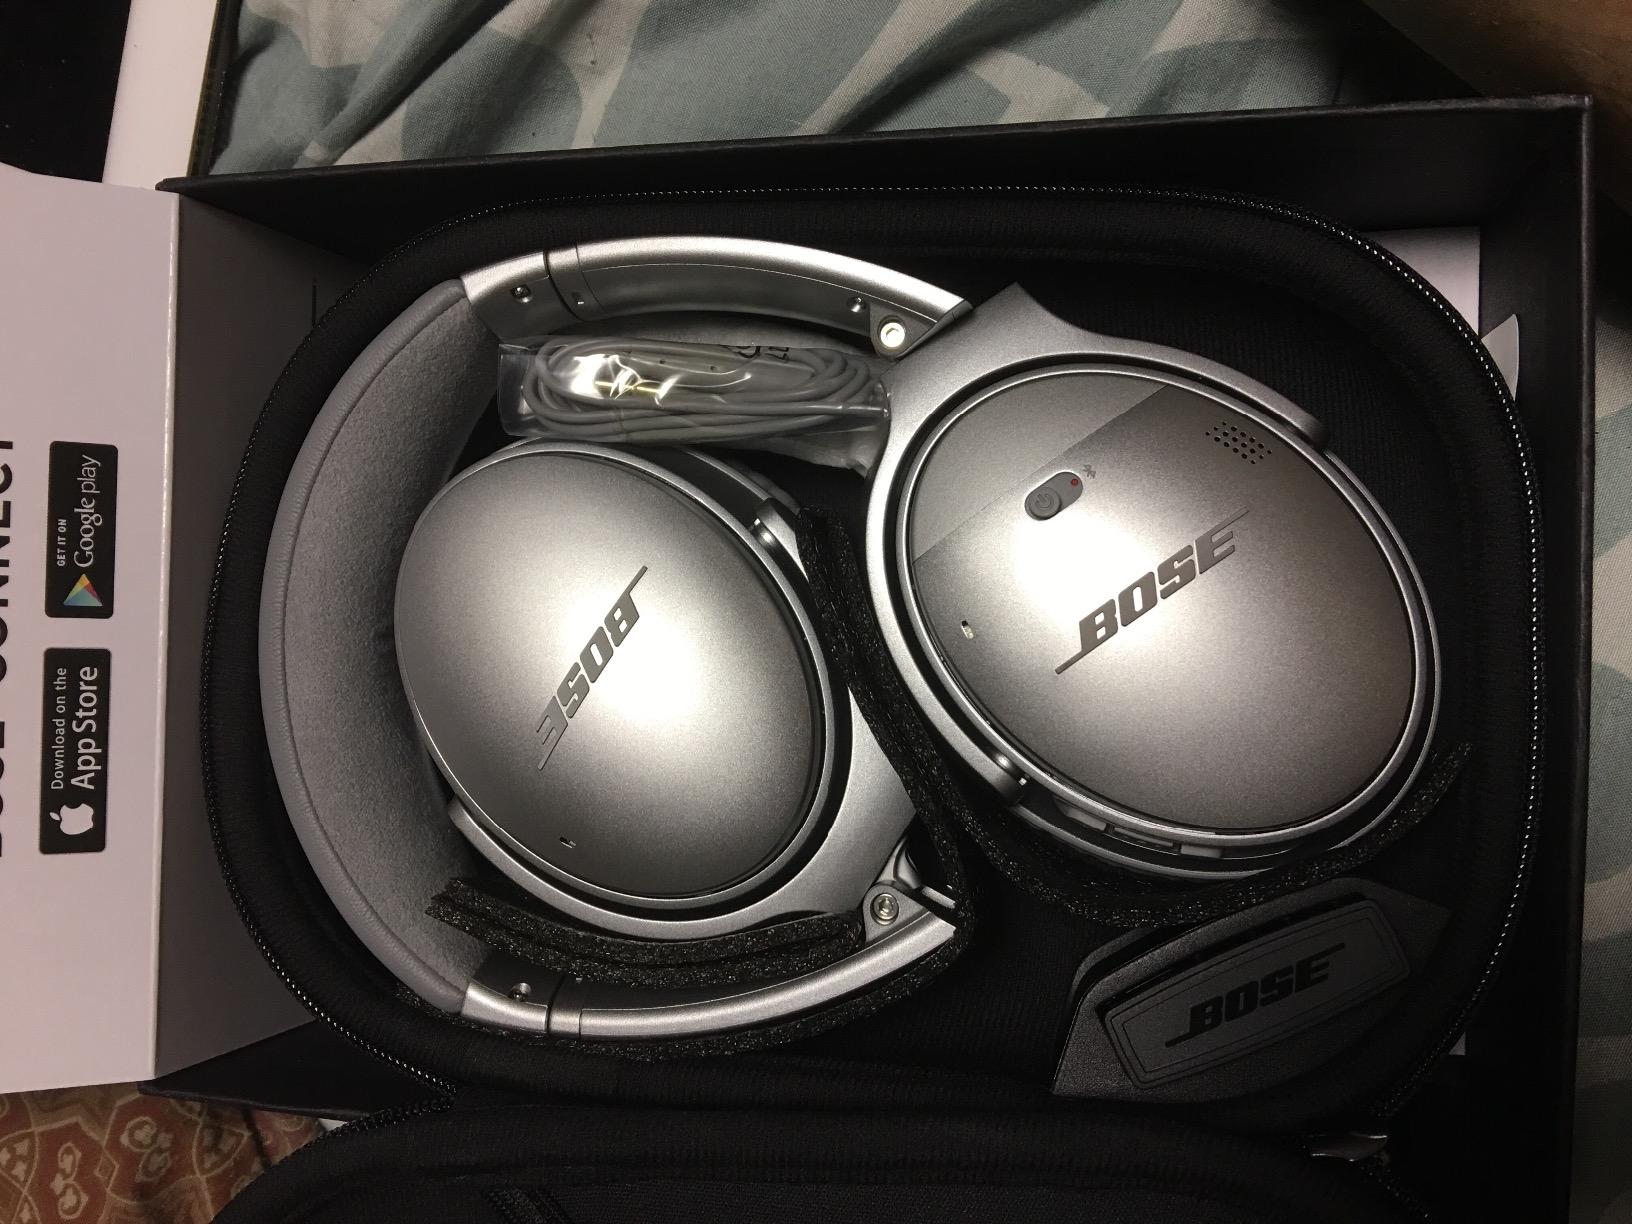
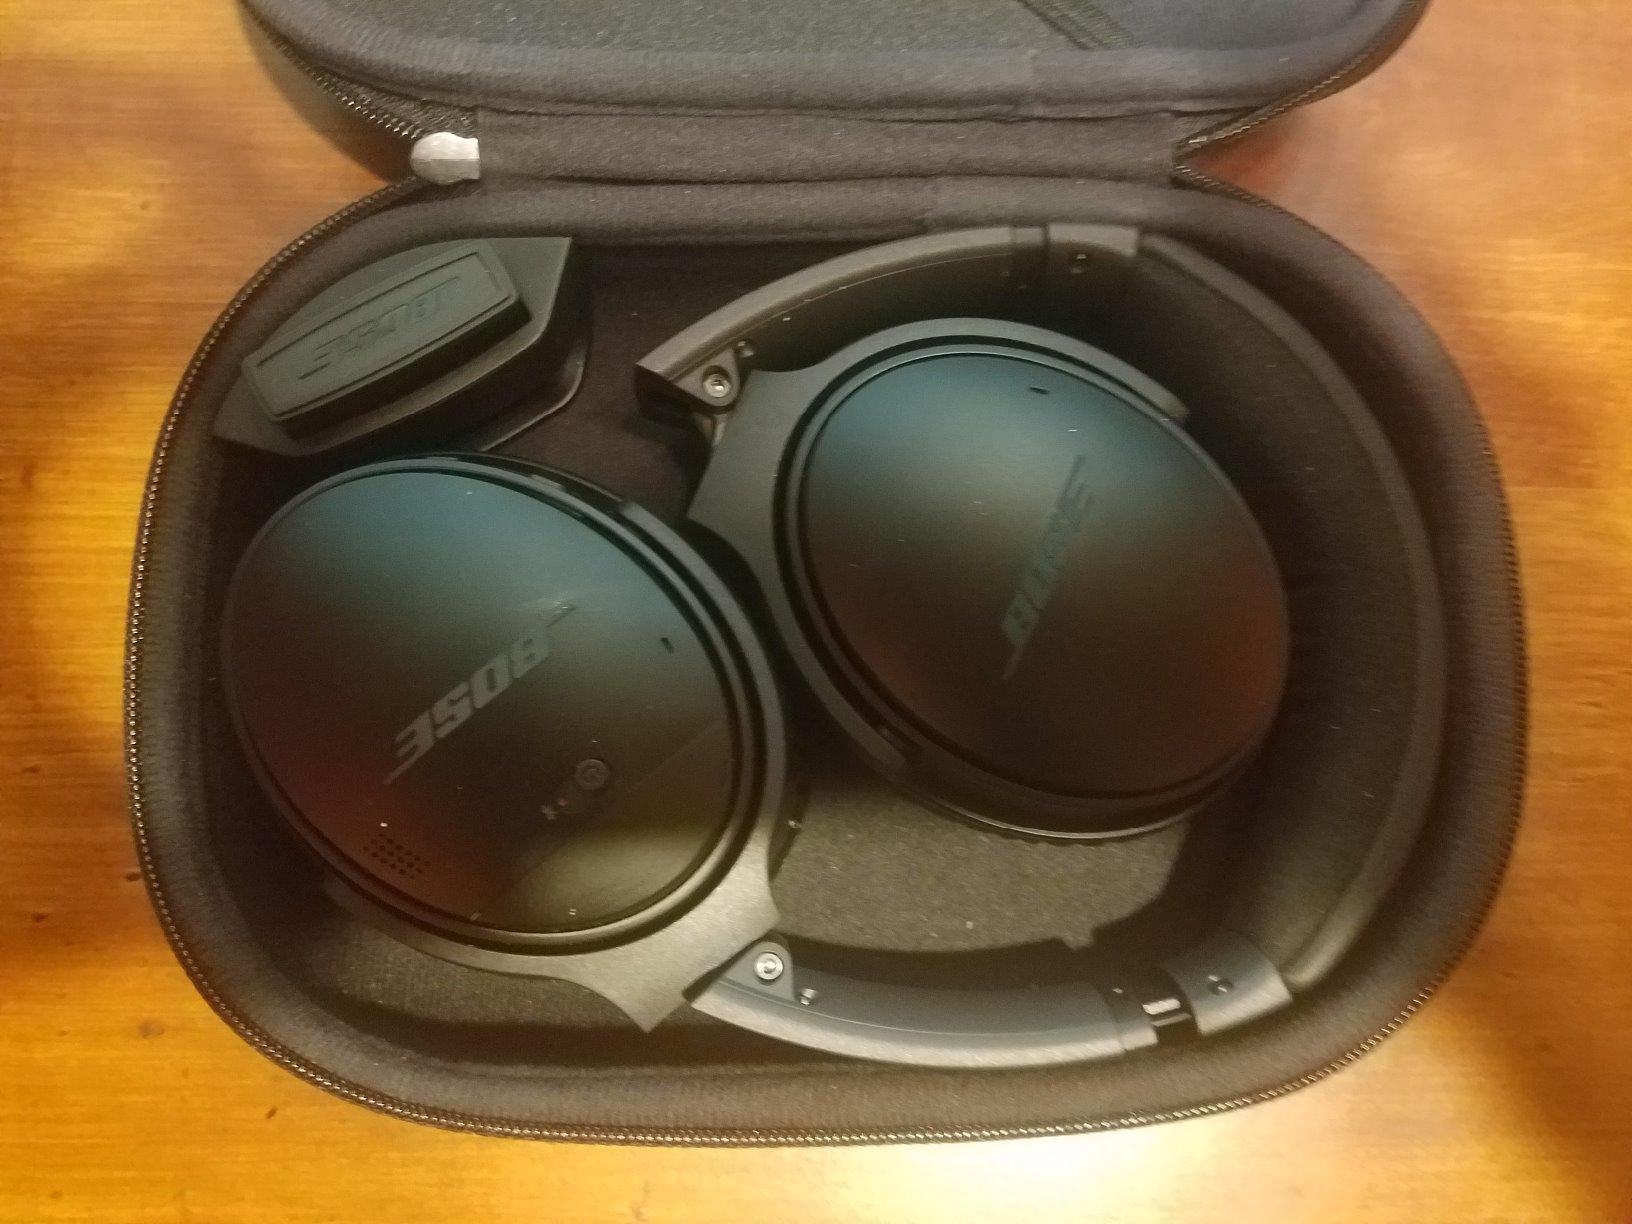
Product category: headphones
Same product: no